Yangzhou

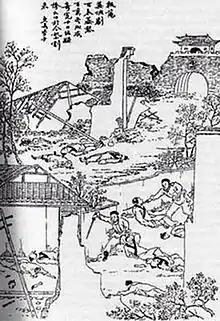
A late Qing artist conception of the Yangzhou massacre.

After the fall of Beijing and northern China to the Manchus in 1644, Yangzhou remained under the control of the short-lived Southern Ming based in Nanjing. Qing forces led by Prince Dodo reached Yangzhou in the spring of 1645, and despite the heroic efforts of its chief defender, Shi Kefa, the city fell on May 20, 1645, after a brief siege. The Yangzhou massacre followed; Wang Xiuchu's contemporary account alleged that the number of victims was close to 800,000, but that number is certainly an exaggeration. Shi Kefa himself was killed by the Manchus when he refused to switch his allegiance to the Manchurian Qing regime. Han bannermen were responsible for most of the atrocities in Yangzhou but they were nevertheless labelled as Manchus by other Han.